Swabian-Alemannic Fastnacht

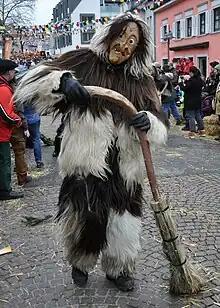
Fasnacht in Willisau (2012)

The "Lucerner Fasnacht", based on religious, Catholic backgrounds, starts every year on the Thursday before "Aschermittwoch" (Ash Wednesday) with a big bang at 5am called "Morgenwacht" (Morning Watch). There are big parades in the afternoon on "Schmotzige Donnerstag" (literally: Lardy Thursday) and the following Monday, called "Güdismontag" (literally: Paunch Monday), which attract tens of thousands of people. Lucerne's Carnival ends with a crowning finish on "Güdisdienstag" (literally: Paunch Tuesday) evening with a tremendous parade of big bands, lights and lanterns with even a larger audience. Quite contrary to the "Basler Fasnacht", a large part of the audience are also dressed up in costumes, especially in the evenings.